Solomon Receiving the Queen of Sheba

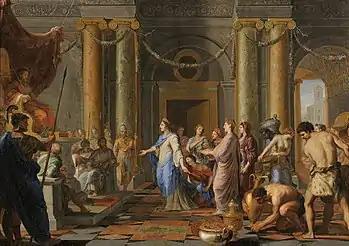
"Solomon Receiving the Queen of Sheba" (c. 1650) by Jacques Stella

Solomon Receiving the Queen of Sheba is a c. 1650 painting by Jacques Stella. It was acquired by the Museum of Fine Arts of Lyon in 1992, where it hangs with its pair "Solomon Worshipping Idols".